Reunited (TV pilot)

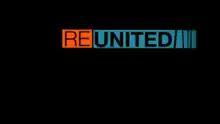
Intertitle

Reunited is a British television pilot written by Mike Bullen and directed by Simon Delaney. It was first broadcast on BBC One on 30 June 2010.